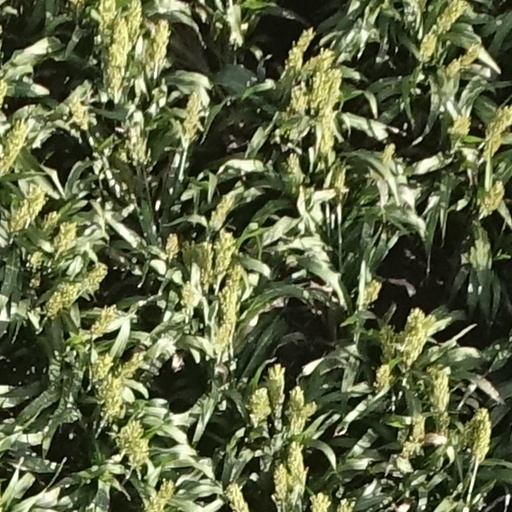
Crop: sorghum